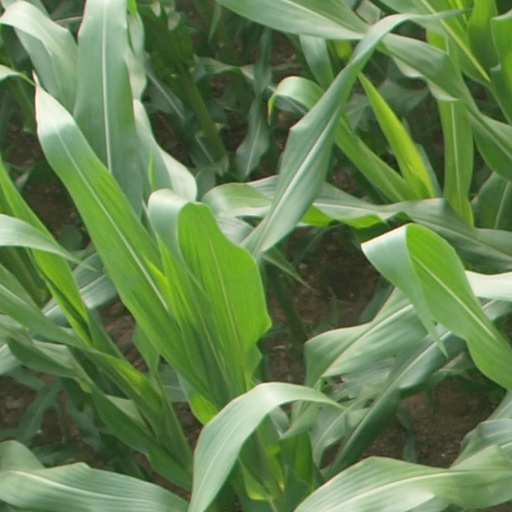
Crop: maize; corn